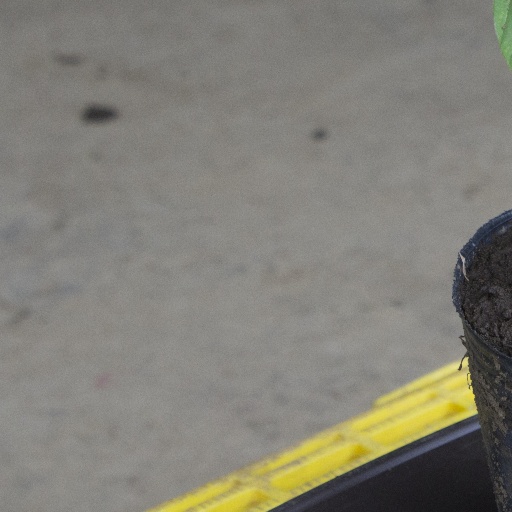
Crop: soybean